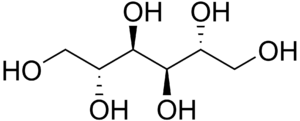
Le mannitol ou 1,2,3,4,5,6-hexanehexol est un polyol ; c'est un produit similaire au xylitol ou au sorbitol et est structurellement dérivé du mannose. Cependant, le mannitol a tendance à perdre un ion hydrogène en solution aqueuse, ce qui acidifie la solution. Pour cette raison, il n'est pas rare d'ajouter une substance pour ajuster son pH, comme le bicarbonate de sodium.